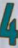
Number: 4